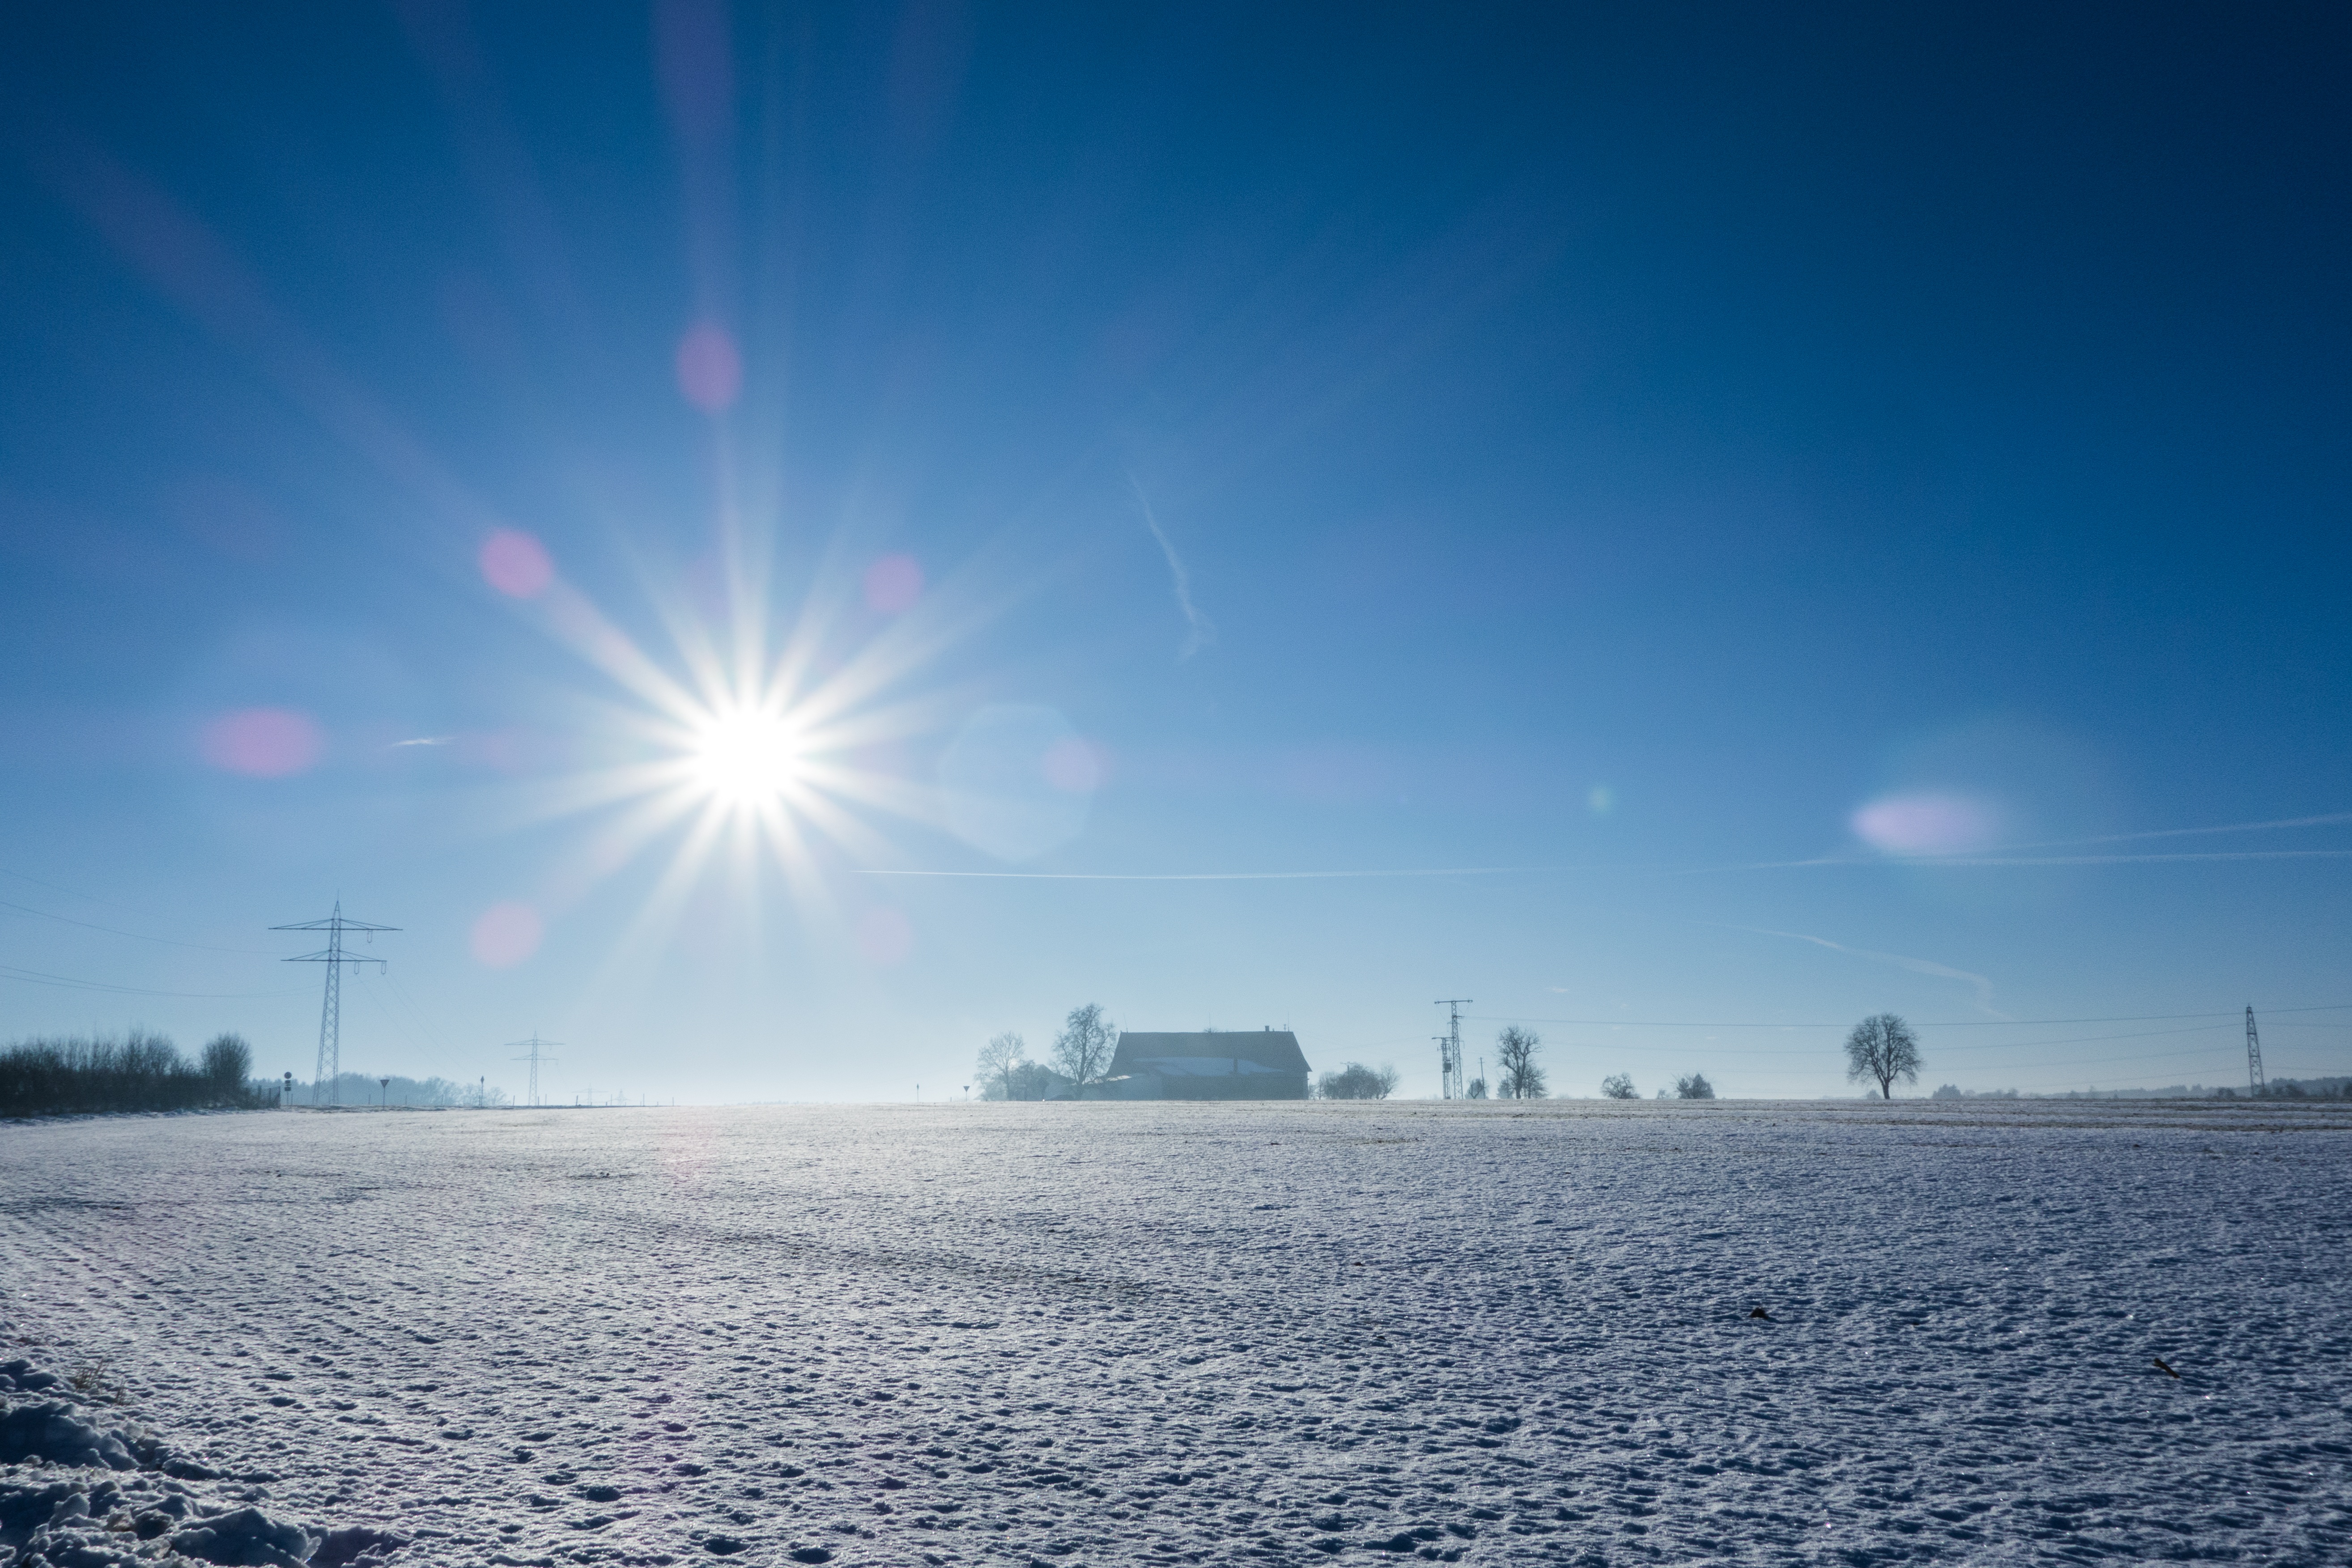
landscape, sea, ocean, horizon, snow, cold, winter, light, cloud, sky, sun, sunrise, skyline, night, sunlight, morning, wave, dawn, atmosphere, dusk, evening, reflection, weather, snowy, blue, arctic, moonlight, wintry, sunbeam, back light, partly cloudy, snow magic, astronomical object, atmospheric phenomenon, atmosphere of earth